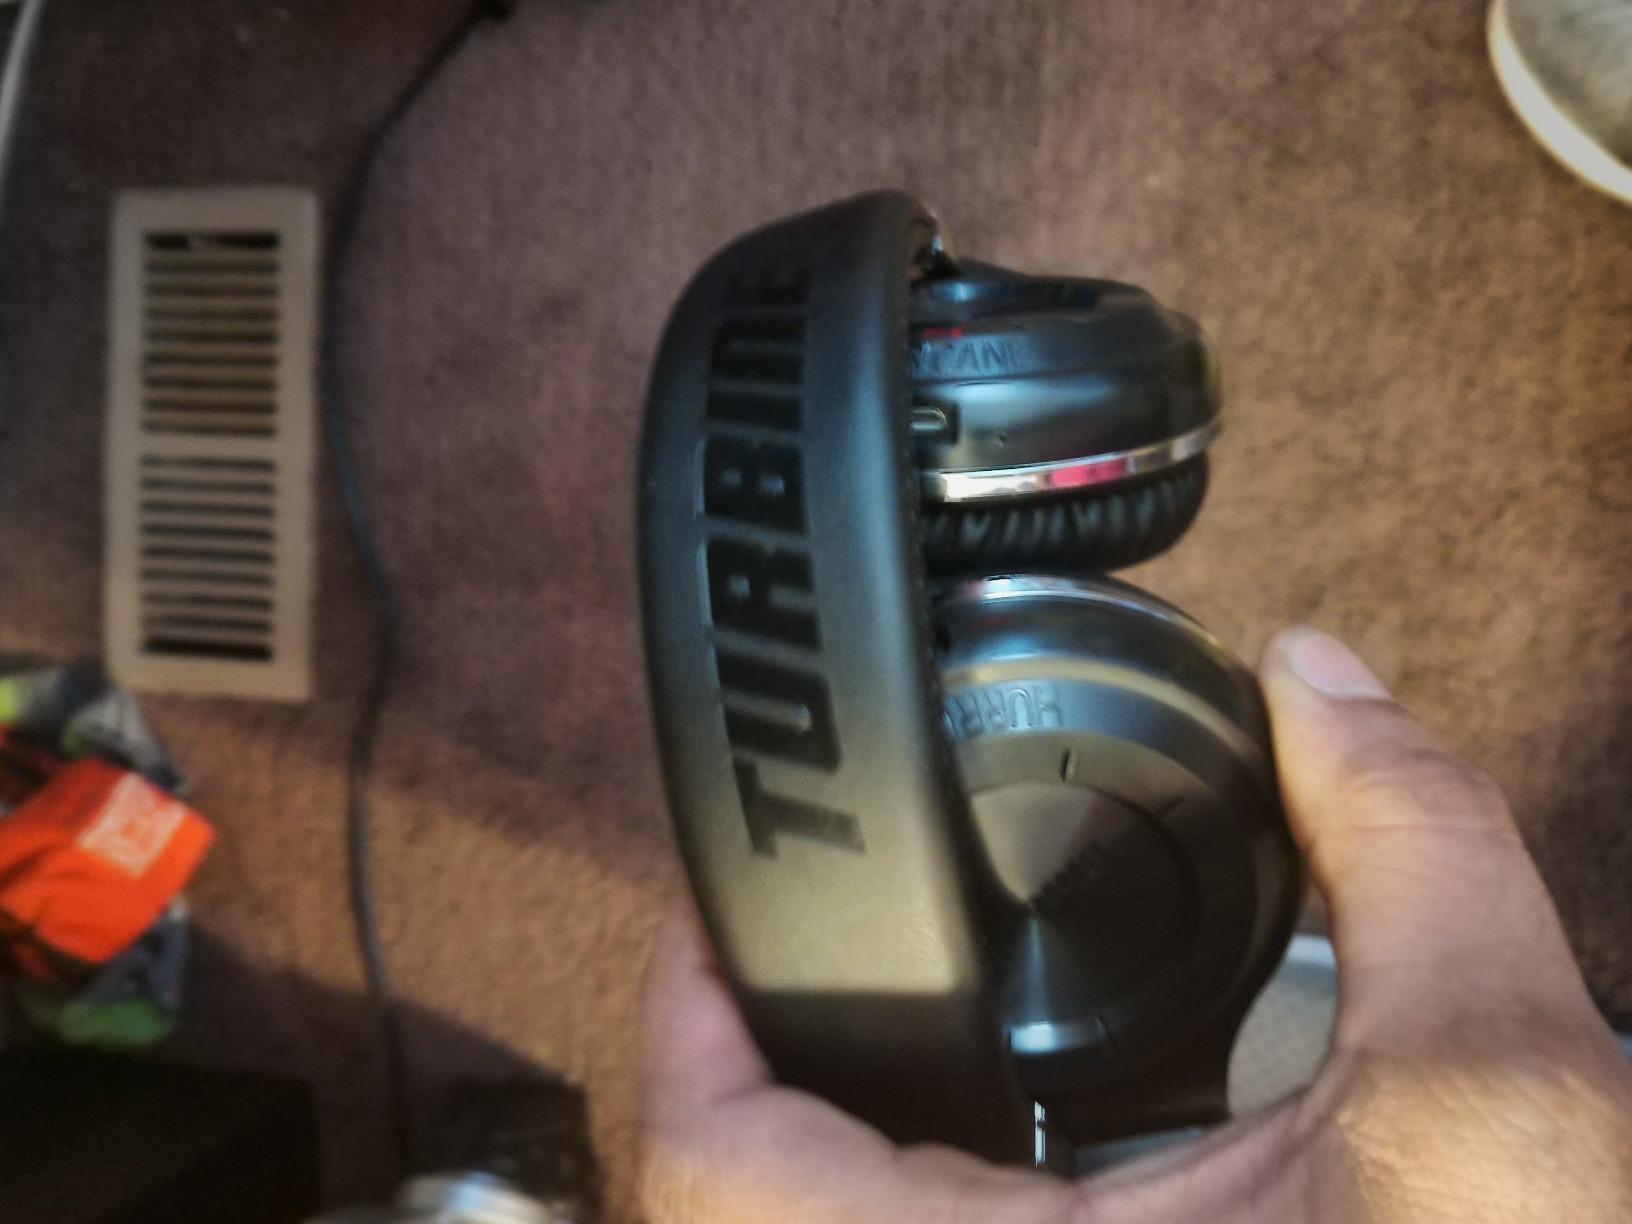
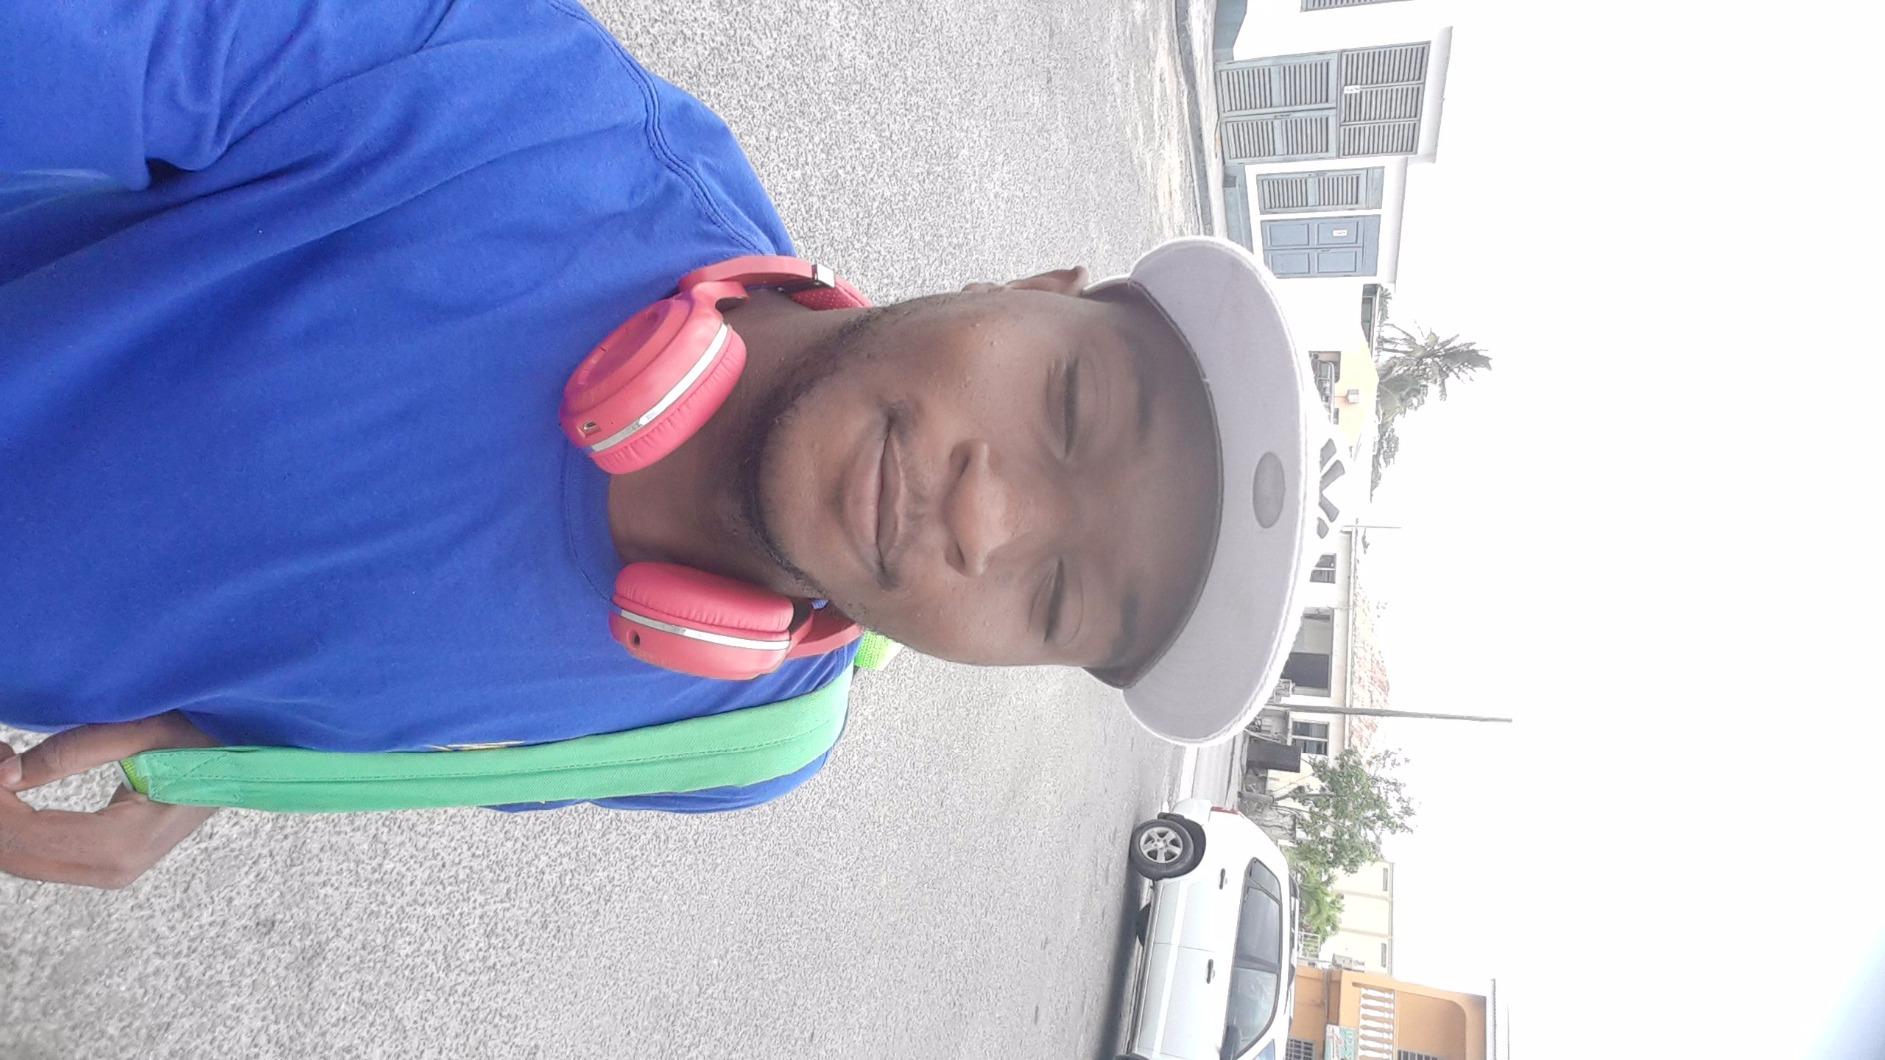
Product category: headphones
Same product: no